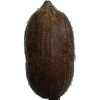
Label: Nut Pecan 1